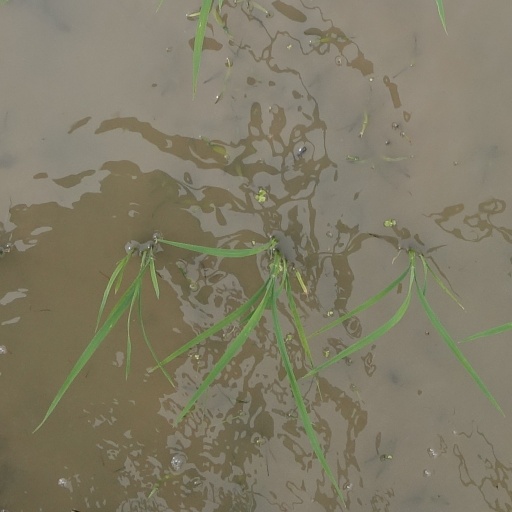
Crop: rice